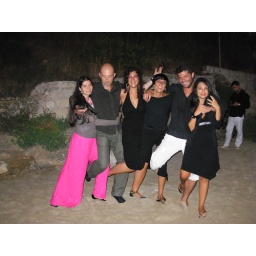
ganchos train in the last beach tango's